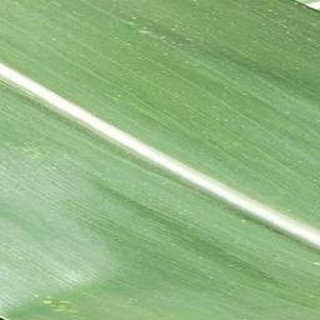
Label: healthy_corn